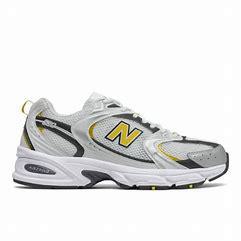
Brand: New
Model: Balance 530